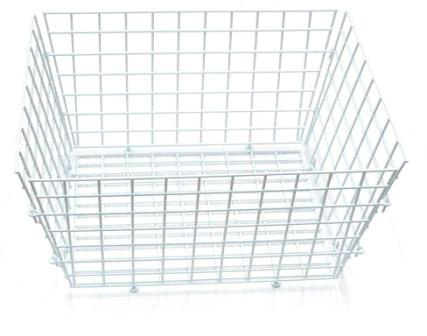
Basket, Rear For 20- 26 Gomier Trike  - 400 x 450 x 300 HIGH .
Category: Sporting Goods > Outdoor Recreation > Cycling > Tricycle Accessories > Tricycle Baskets